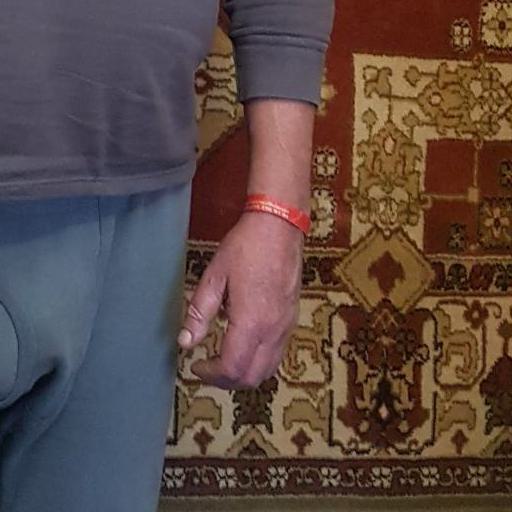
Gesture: no_gesture